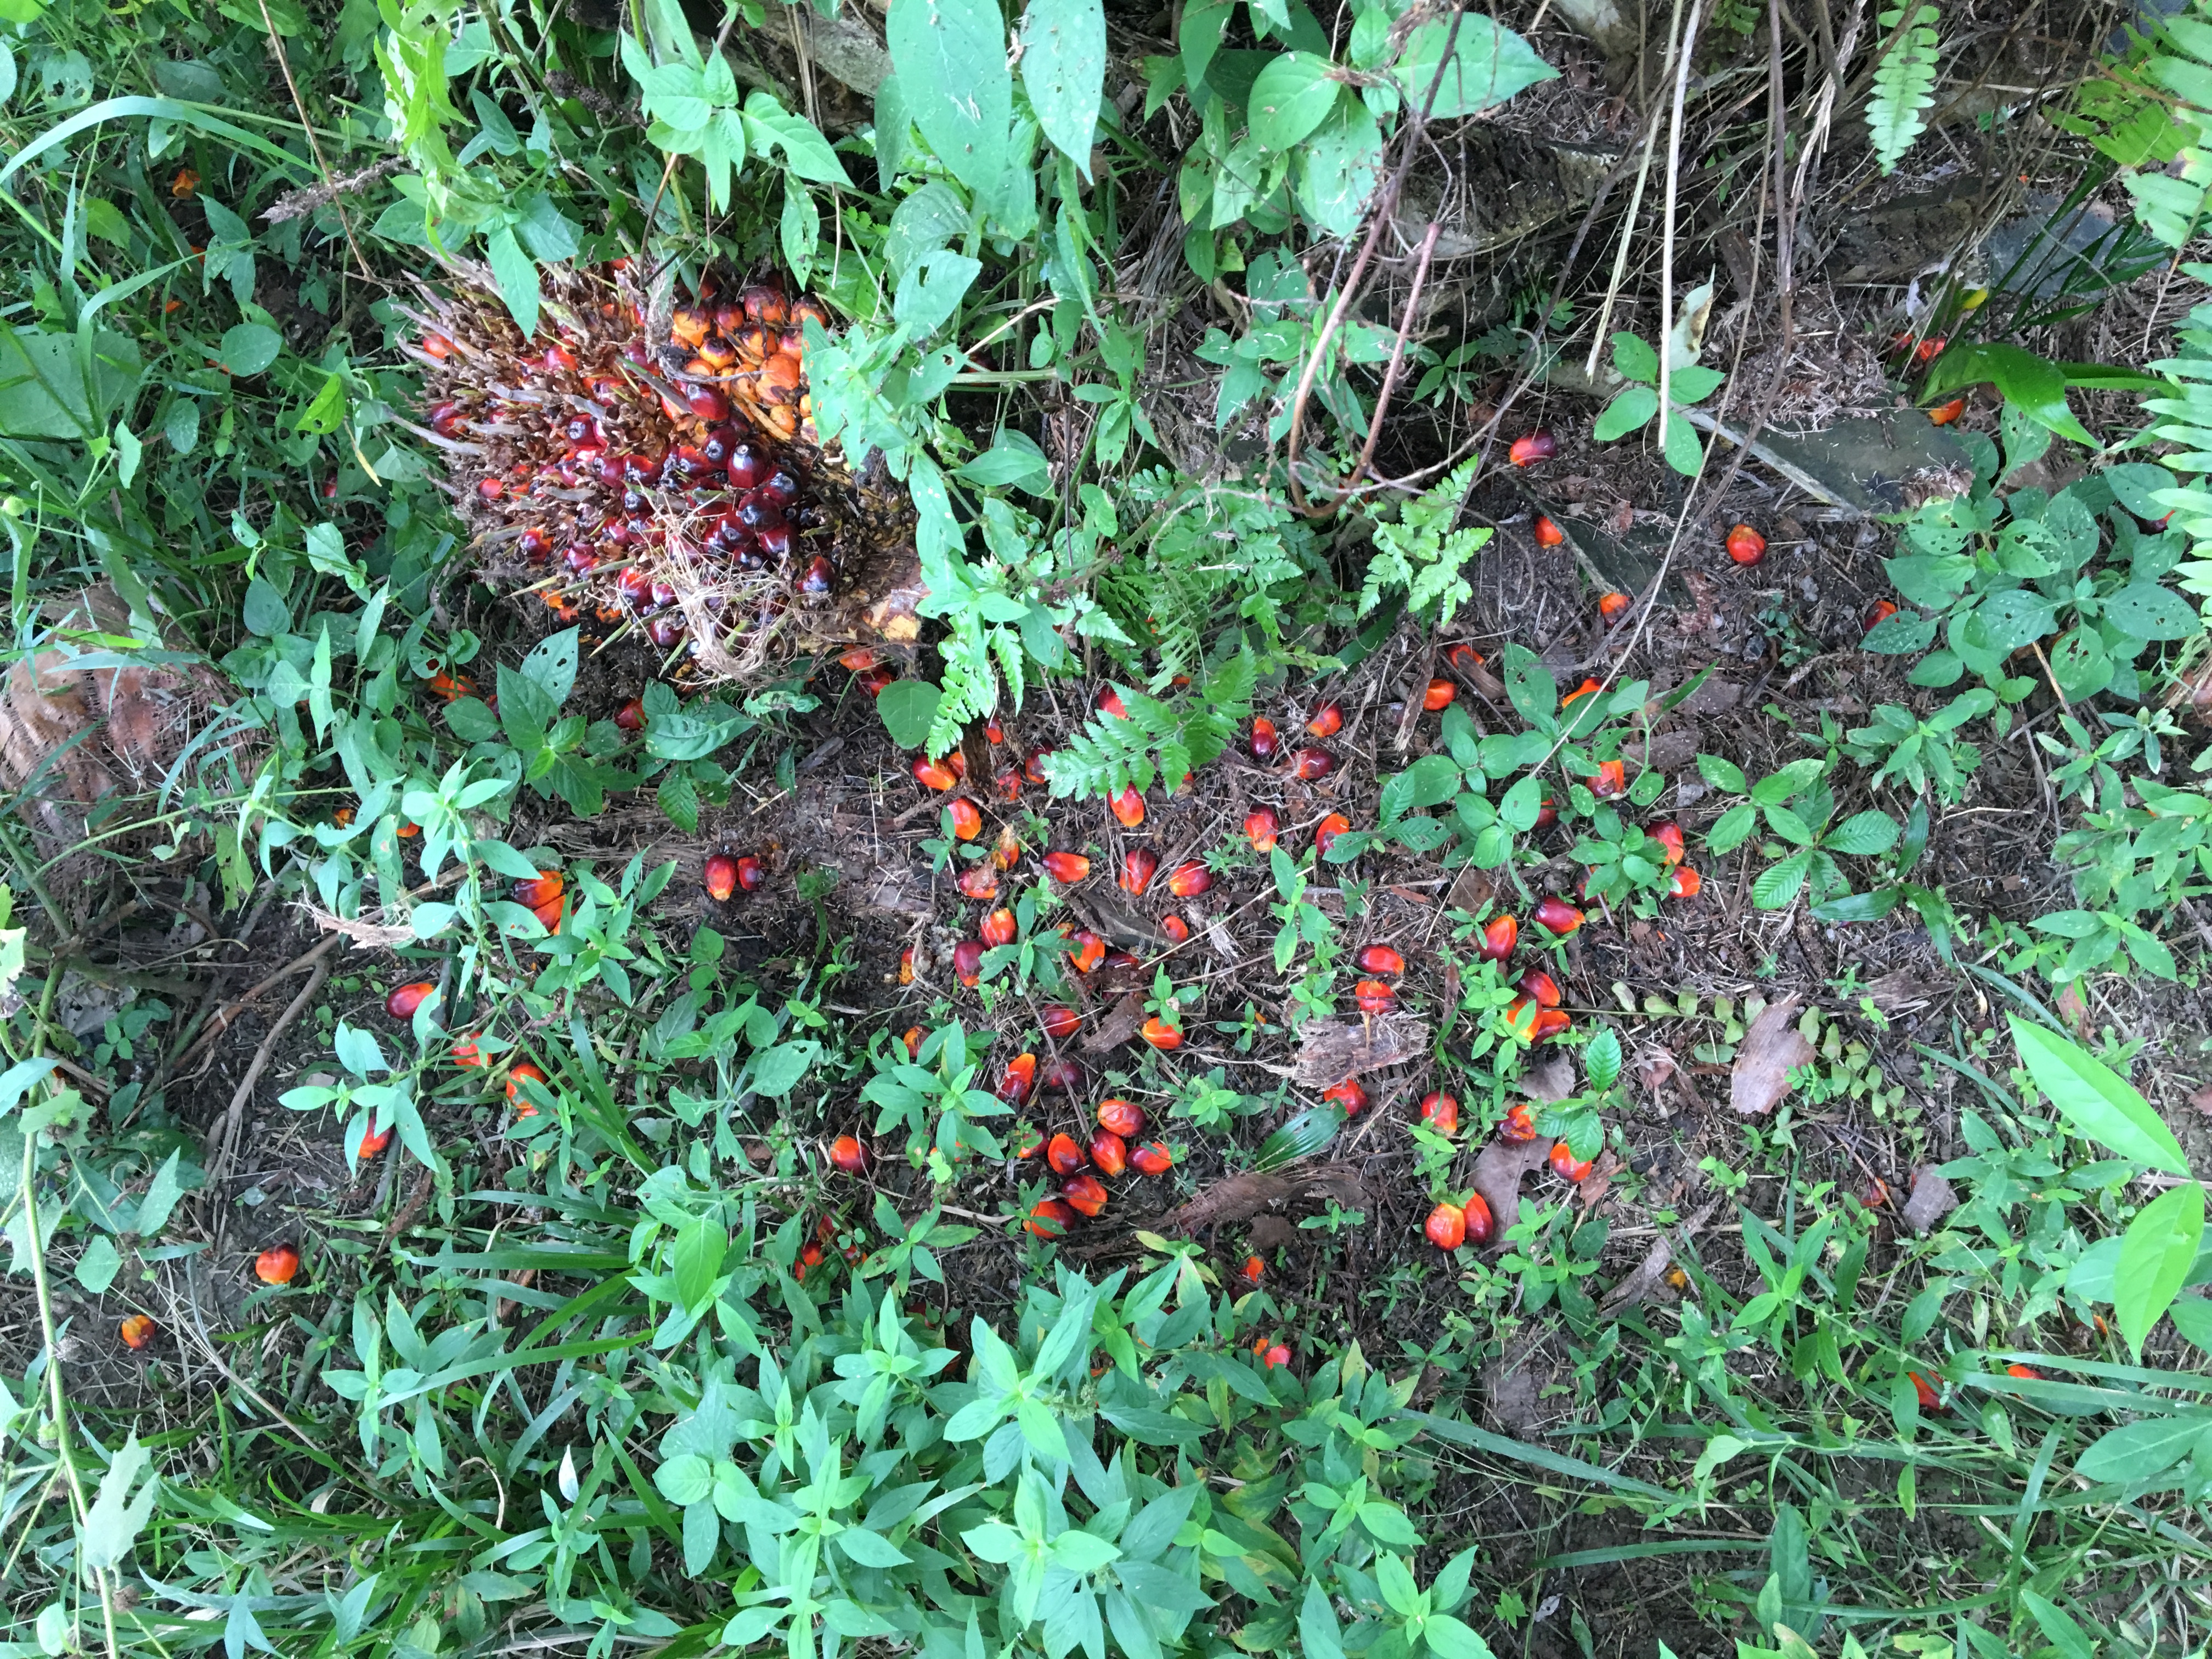
Ripeness: Ripe